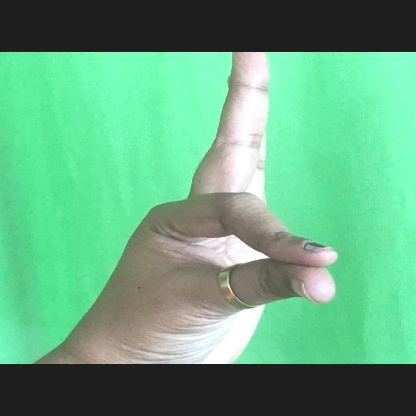
Mudra: Hamsasyam